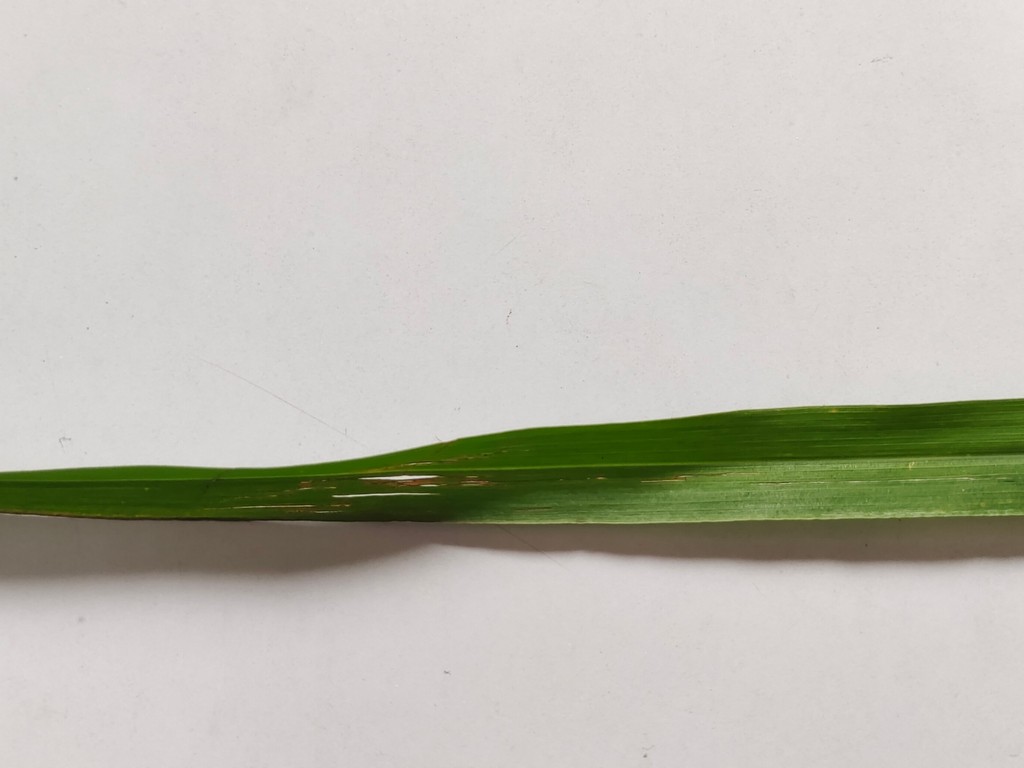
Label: Unhealthy